Ian Langford (soldier)

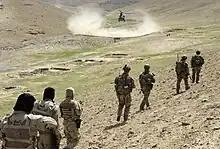
In command of Special Operations Task Group, Langford had oversight of the training and mentoring of Afghan National Army elements by 2nd Commando Regiment; seen here in Uruzgan province, Afghanistan, March 26, 2012.

Having been promoted to the rank of Major, Langford became the officer commanding for 4 RAR (Cdo), a special forces unit, from 2006 to 2007, deploying his Commando Company Group to Timor-Leste for Operation Astute, then to the South-West Pacific evacuation in Operation Quickstep.